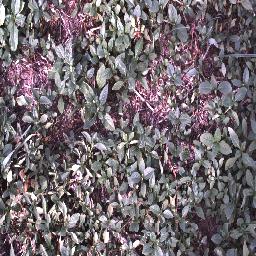
Label: negative